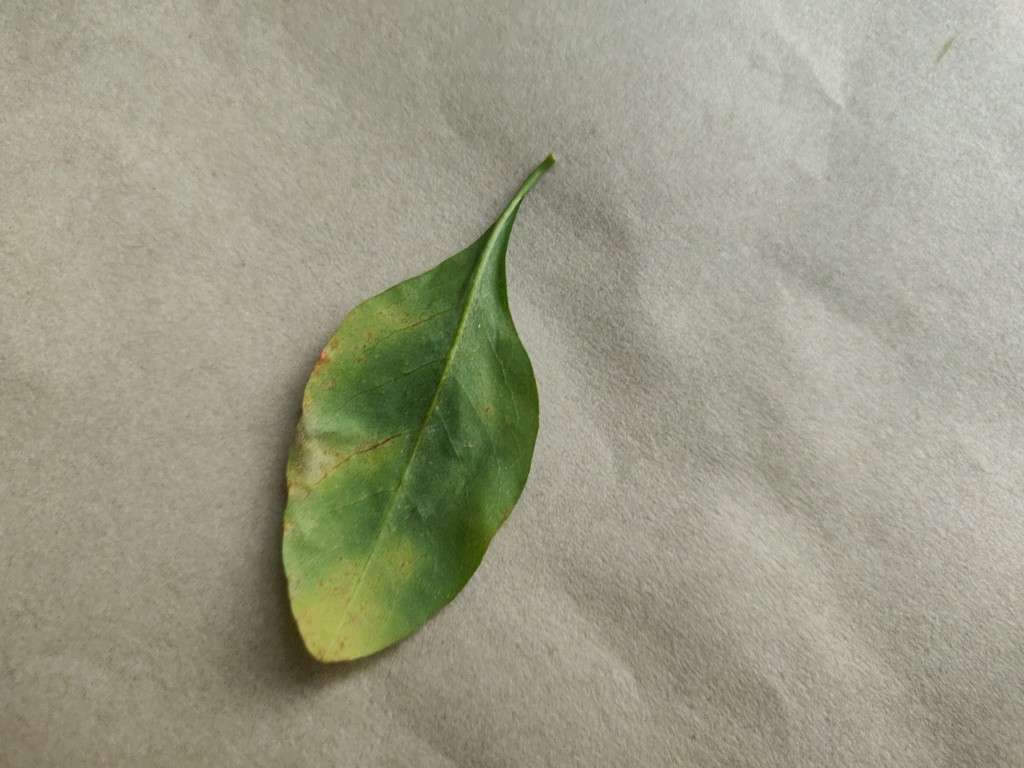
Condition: Unhealthy
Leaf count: single
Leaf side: back